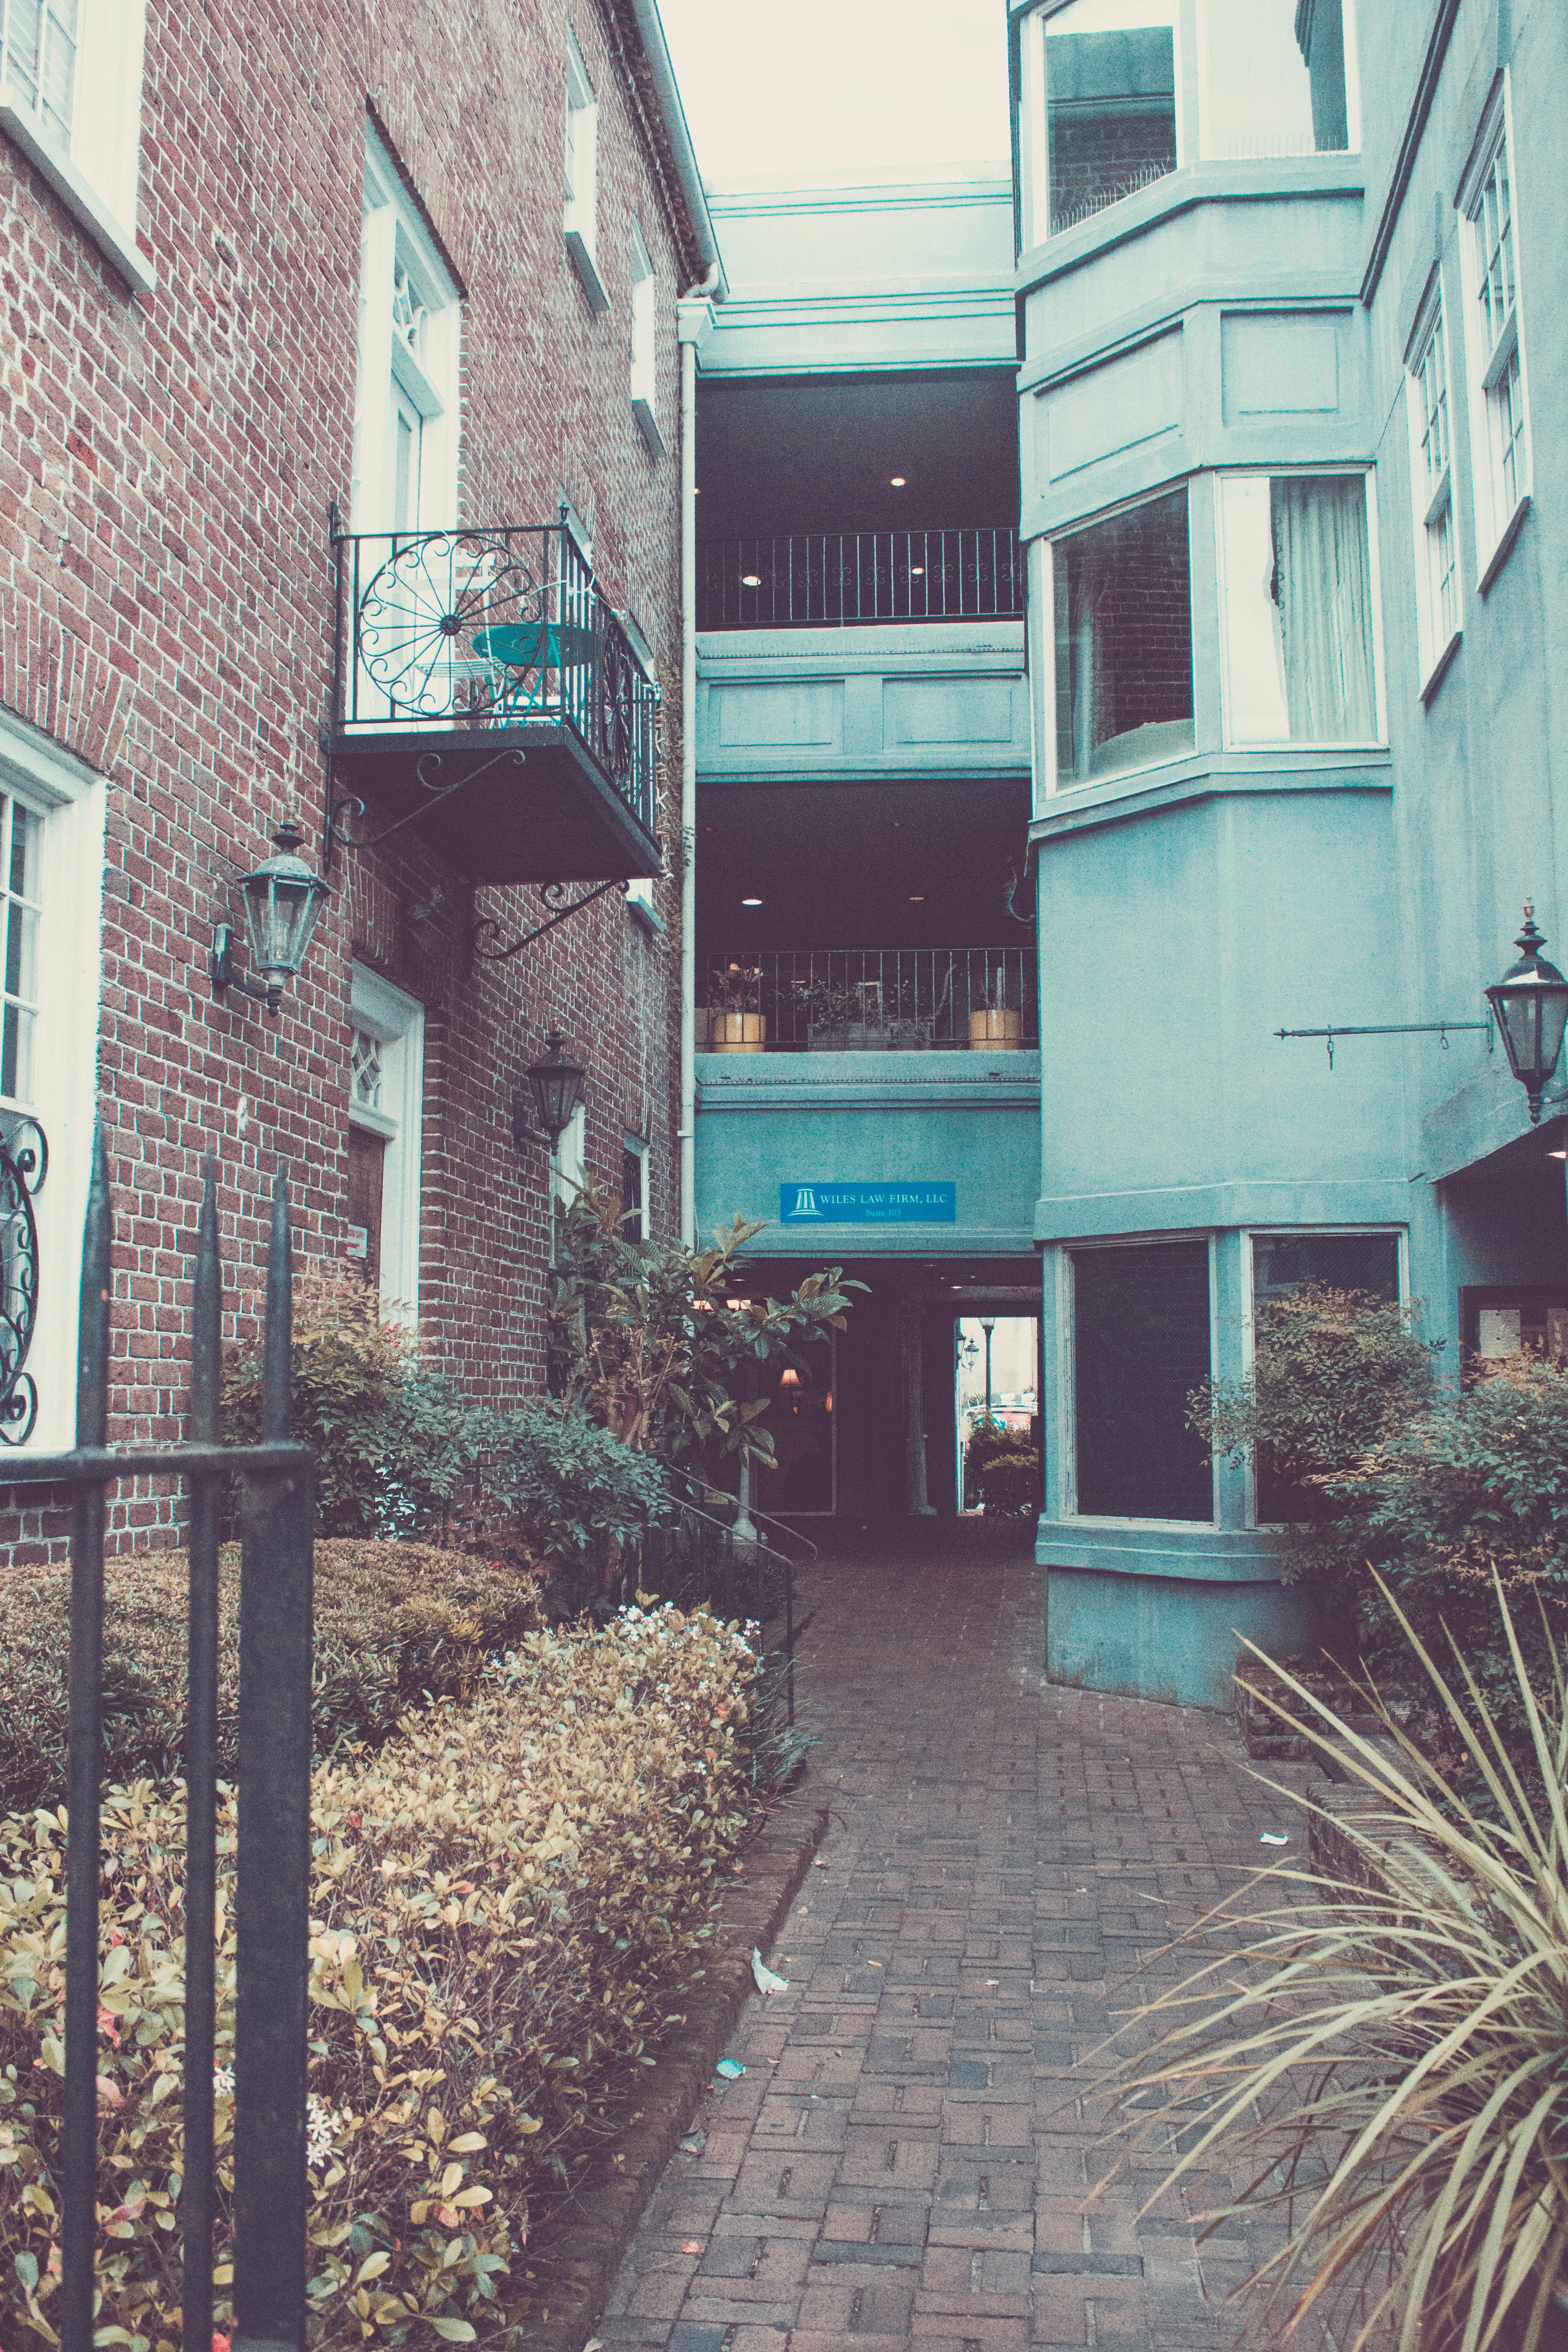
architecture, road, street, house, town, alley, city, home, wall, downtown, facade, property, infrastructure, shape, neighbourhood, urban area, residential area